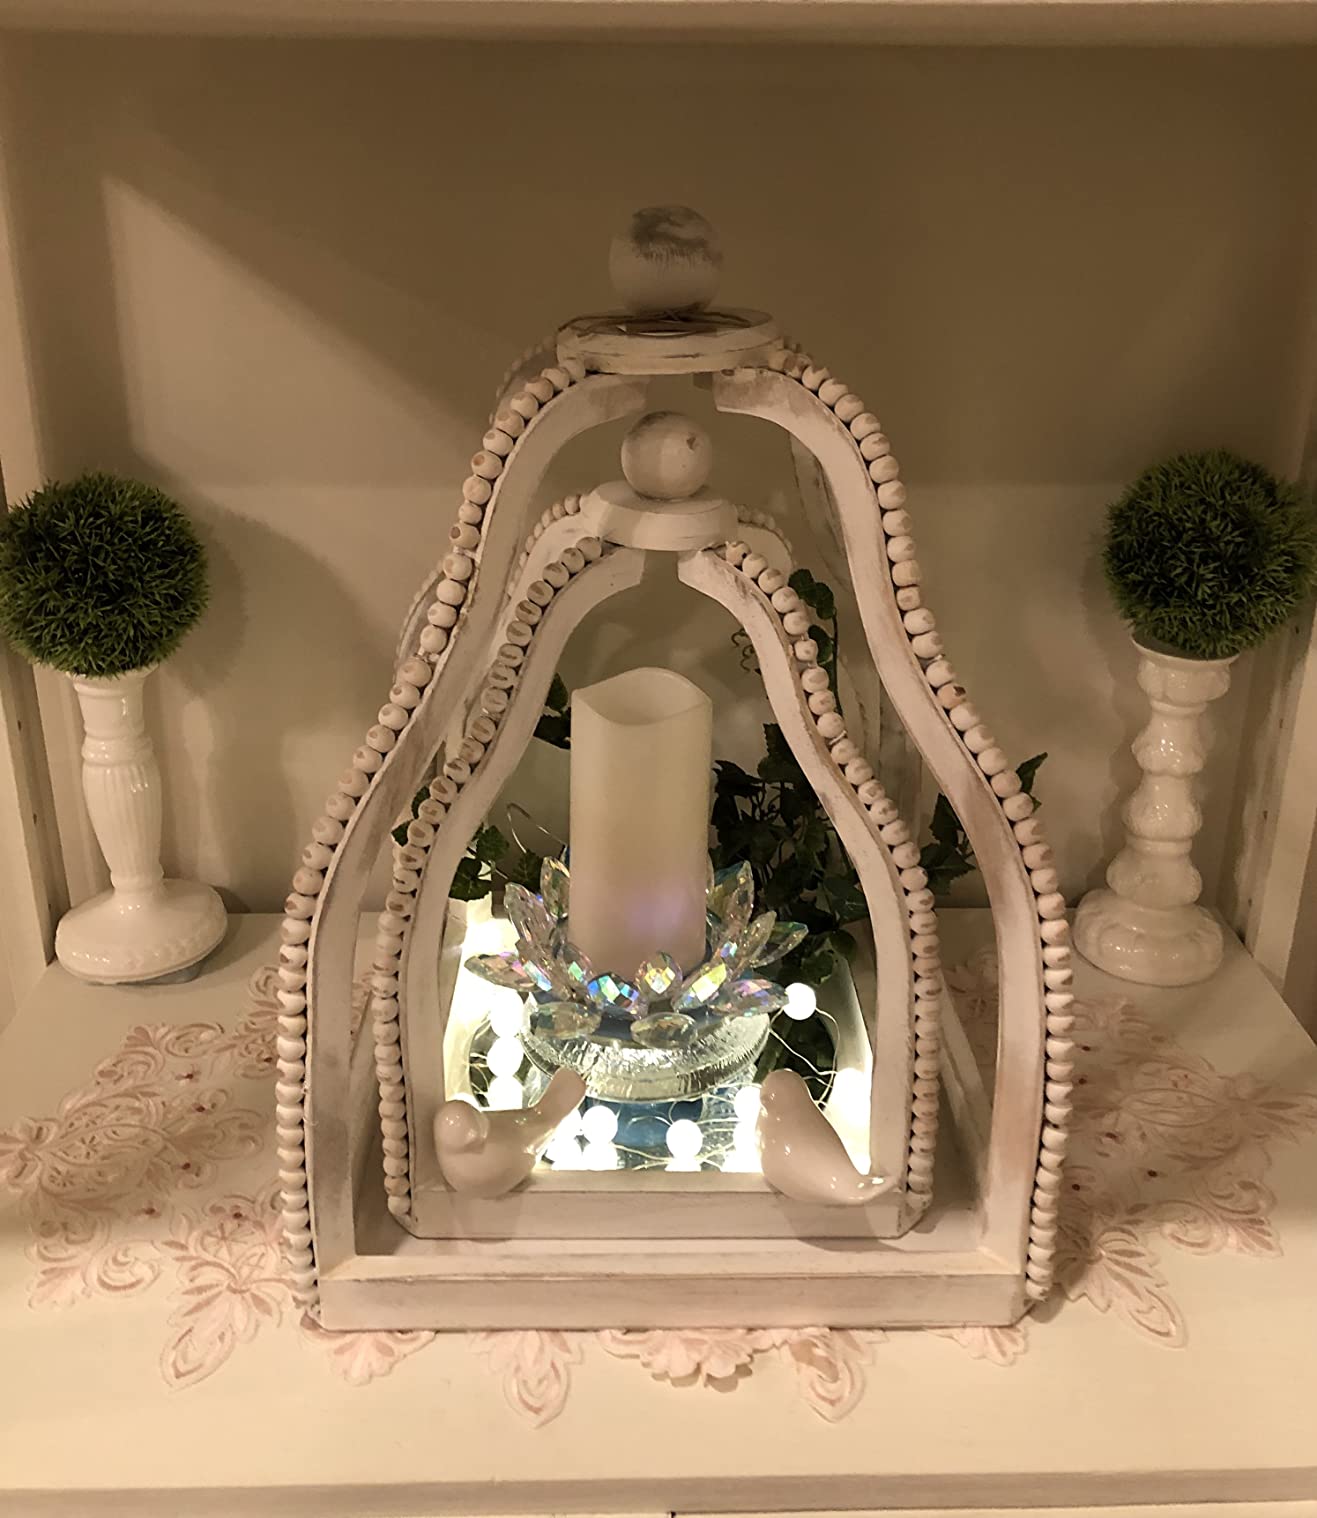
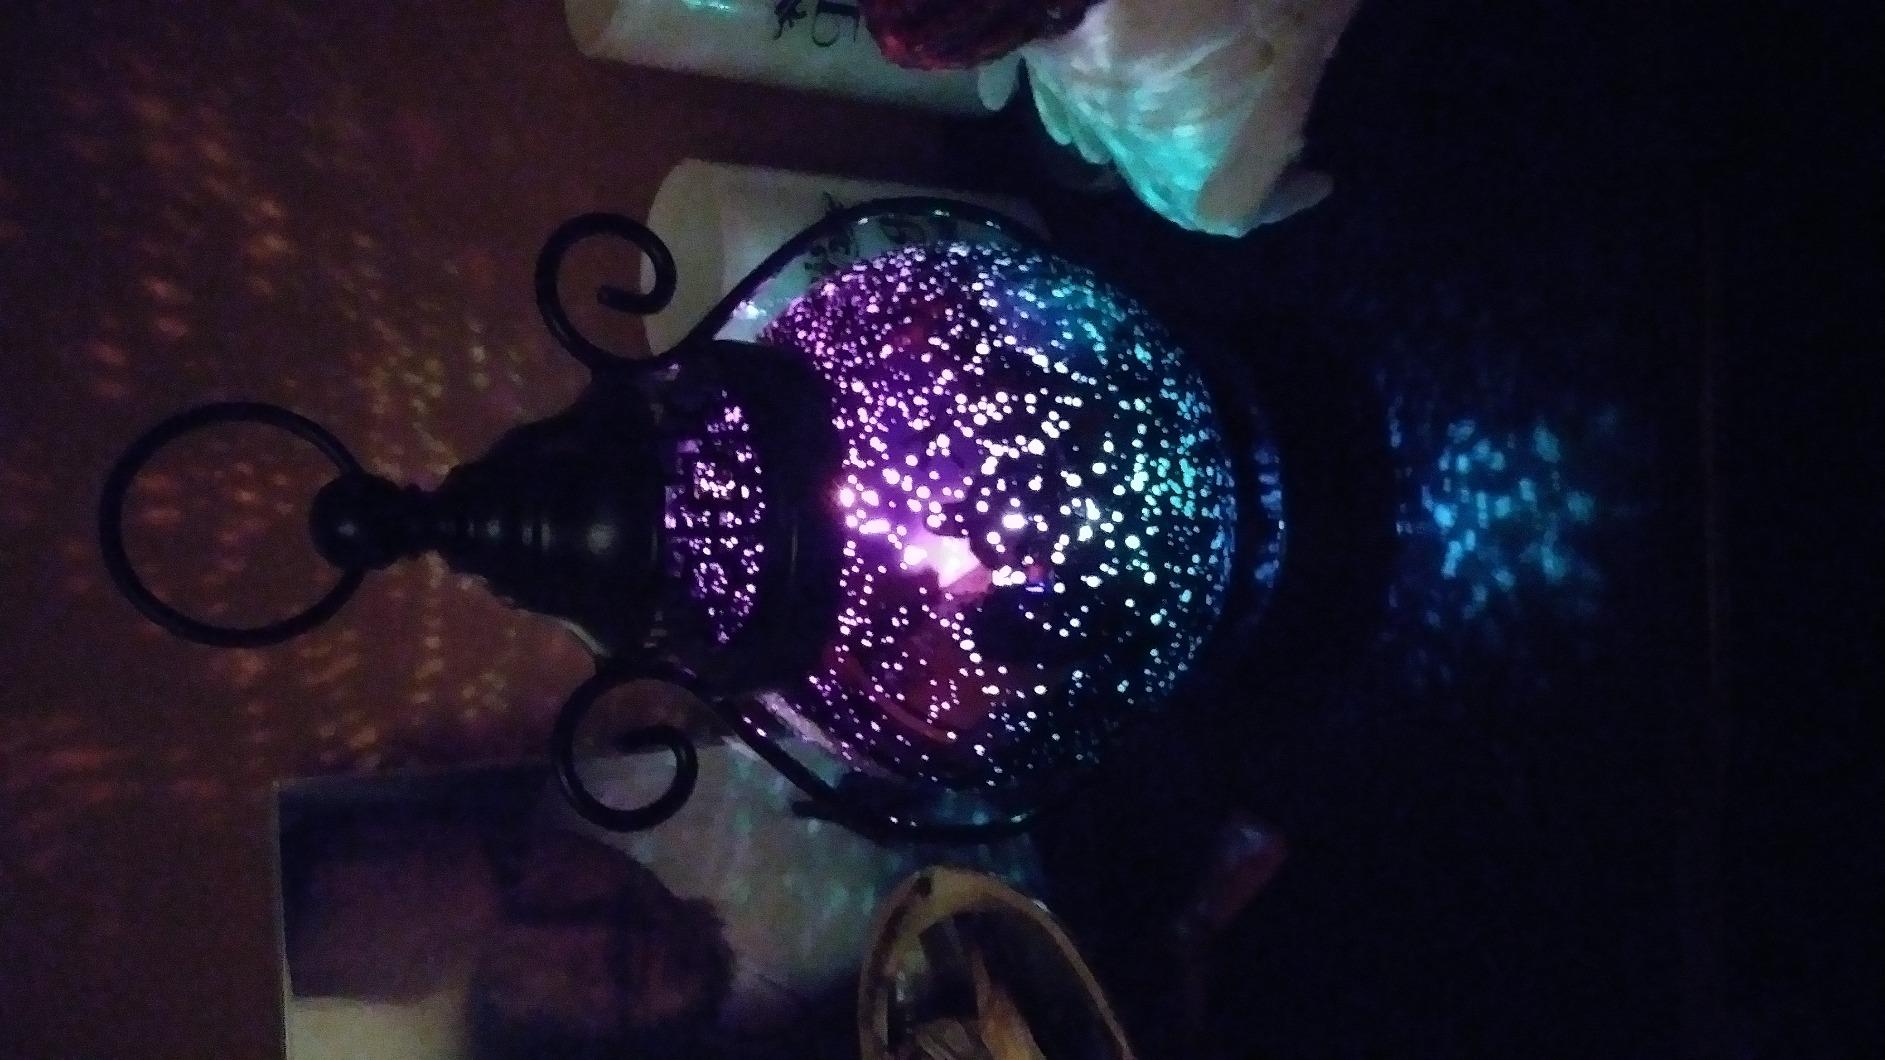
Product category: lantern
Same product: no